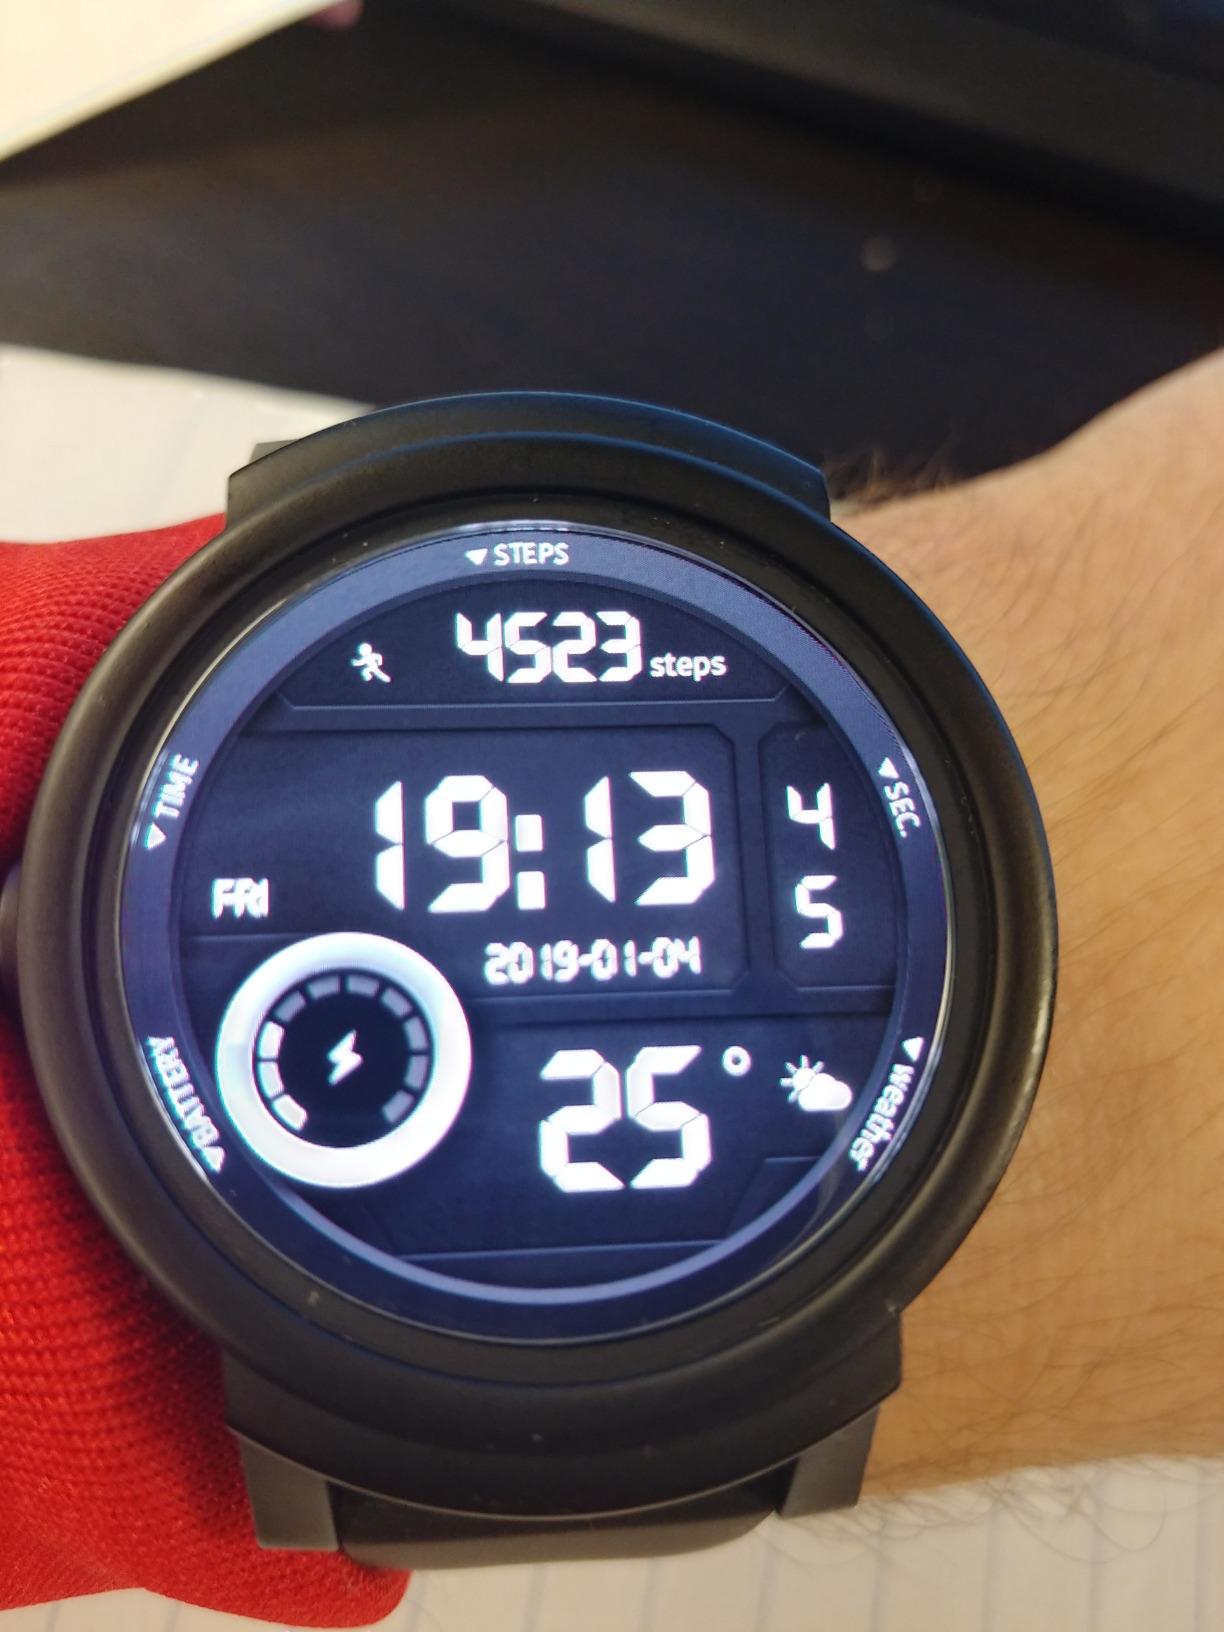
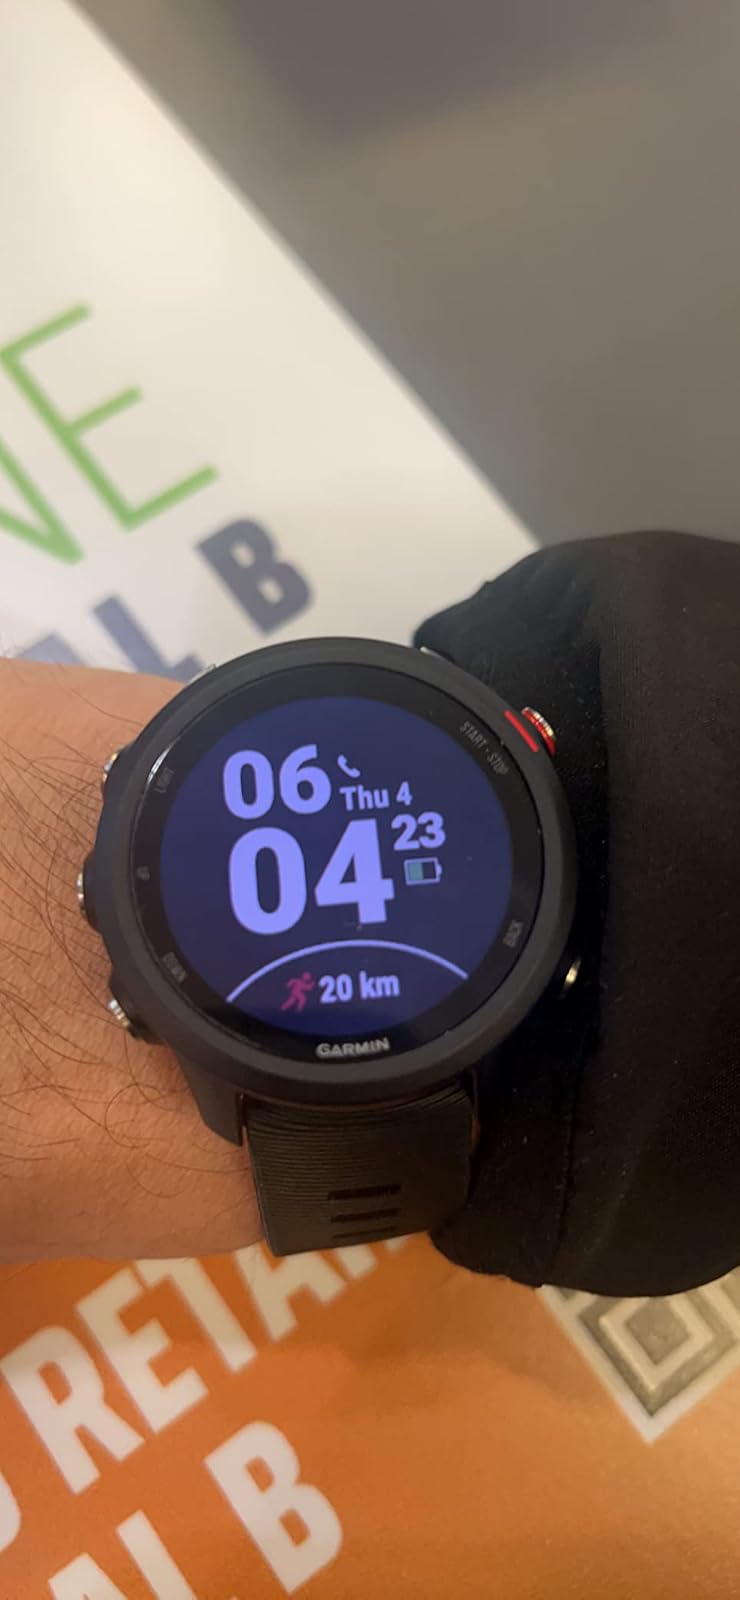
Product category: smartwatch
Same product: no